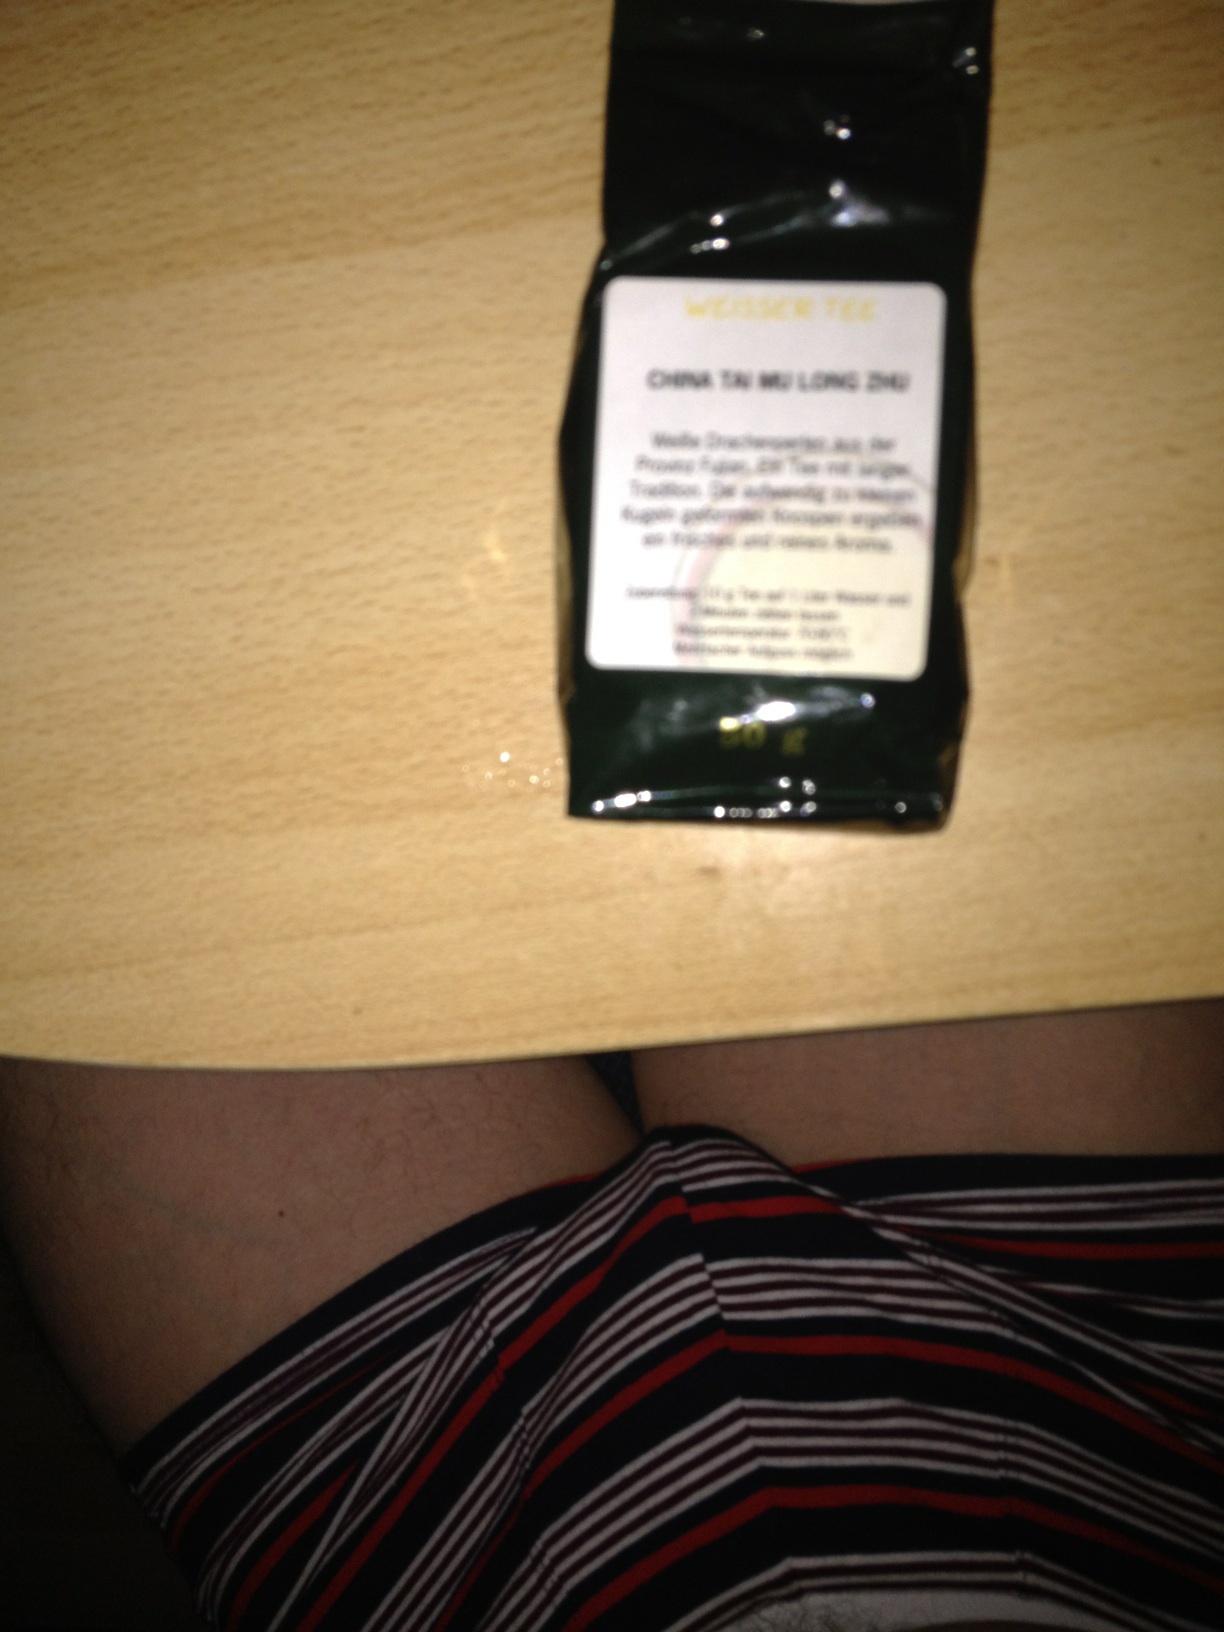Question: I'm looking for the name of this tea. Thank you.
Answer: unanswerable